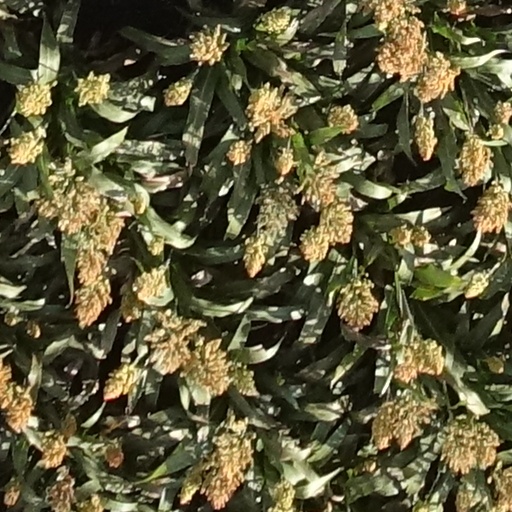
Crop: sorghum